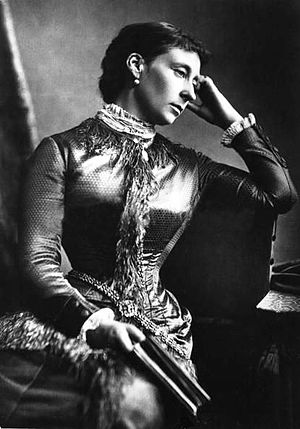
Alice af Storbritannien
Arvestorhertuginde Alice i 1875
Prinsesse Alice Maud af Storbritannien var en britisk prinsesse, der var det tredje barn af dronning Victoria af Storbritannien og dennes gemal, Albert af Sachsen-Coburg-Gotha. Gennem sit ægteskab med storhertug Ludvig 4. af Hessen og ved Rhinen var hun Storhertuginde af Hessen og ved Rhinen fra 1877 til 1878.